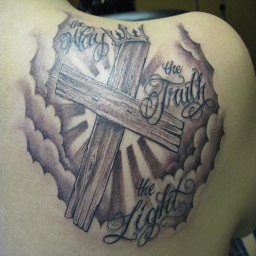
wooden cross with a crown